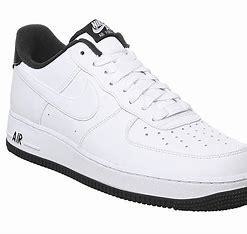
Brand: Nike
Model: Air Force